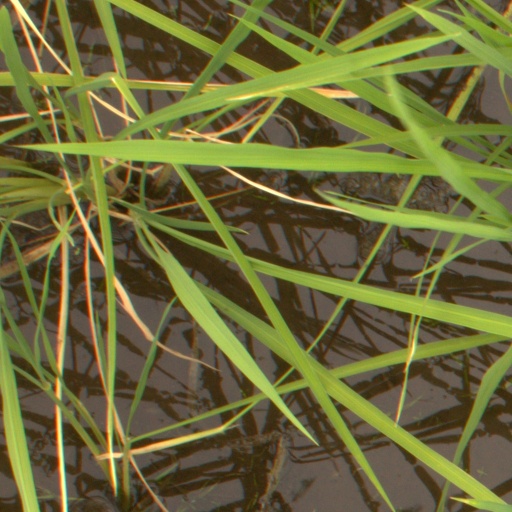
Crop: rice